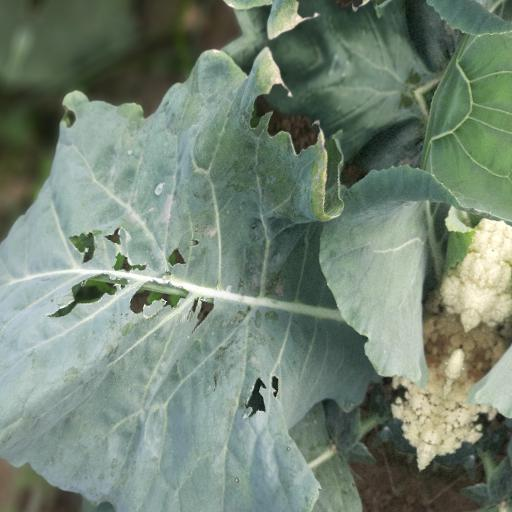
Label: Black Rot